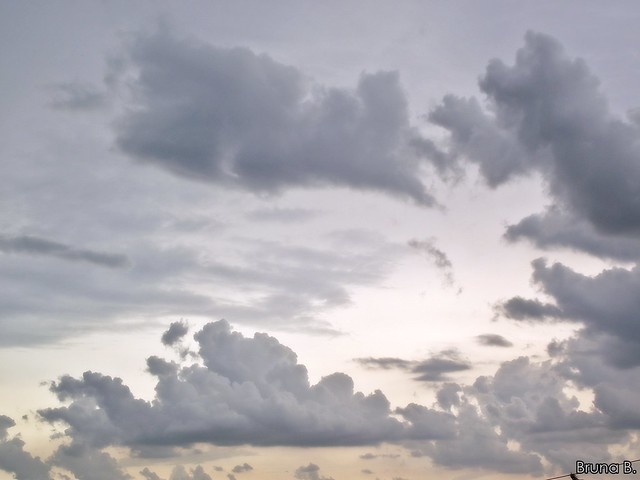
Fire: no
Smoke: no